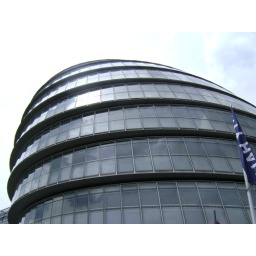
City Hall near tower bridge, by the river Thames. Home of current mayor Boris Johnson.